Yeronga Memorial Park

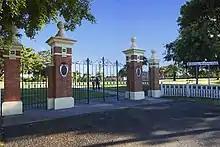
The memorial gates were built in 1921

A memorial pavilion and two sets of memorial gates to the park were built in 1921. The gates stand at each end of Honour Avenue, and although the pavilion is offset to the north-east of the avenue, it is still linked to the other memorial elements by a palm-lined footpath that runs diagonally from Honour Avenue to Ipswich Road. The domed pavilion form of war memorial is uncommon. The dedication on the southern inner pier of the Ipswich Road Gates, to the women workers of Stephens Shire, is also unusual in Queensland.